The American Bible Challenge

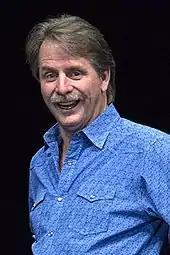
Jeff Foxworthy hosted all three seasons of the series.

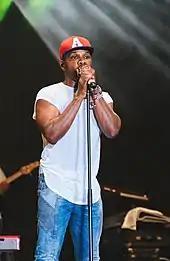
Kirk Franklin at JoyFest '17

The series began development with production staff approaching Troy Schmidt, a pastor at First Baptist Church in Windermere, Florida, to work as both a writer and a consultant for the show. One of Schmidt's initial roles was to be an "on-camera Bible expert" for the series, one of many aspects of the pilot episode that a test audience rejected, and one with which Schmidt himself later admitted he was not comfortable. In response to the early criticism from the test audience, Game Show Network (GSN) took a six-week period to bring in several new staff members and make various changes to the show's format.